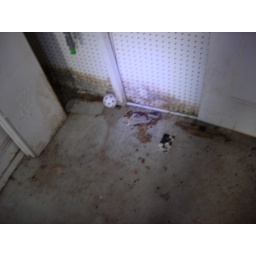
Water stains along wall in laundry room where water has been standing